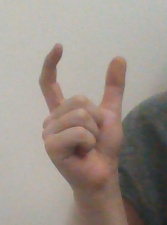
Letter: nun